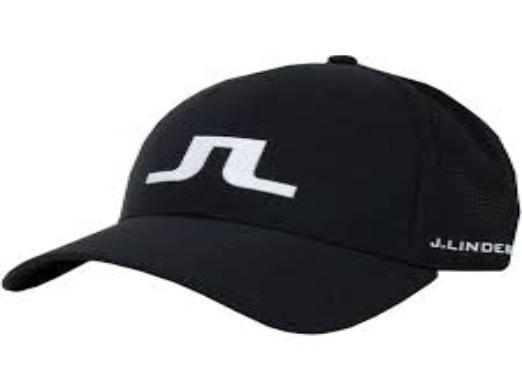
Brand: jlindeberg-1
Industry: Clothes